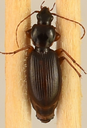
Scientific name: Synuchus impunctatus
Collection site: Bartlett Experimental Forest NEON (BART), plot BART_079